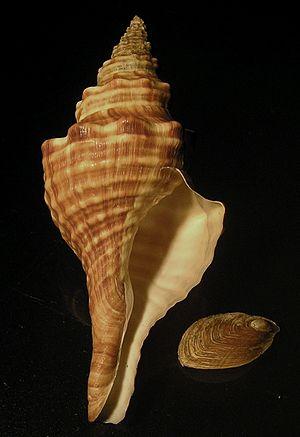
Fusinus est un genre de mollusques gastéropodes de la famille des Fasciolariidae.